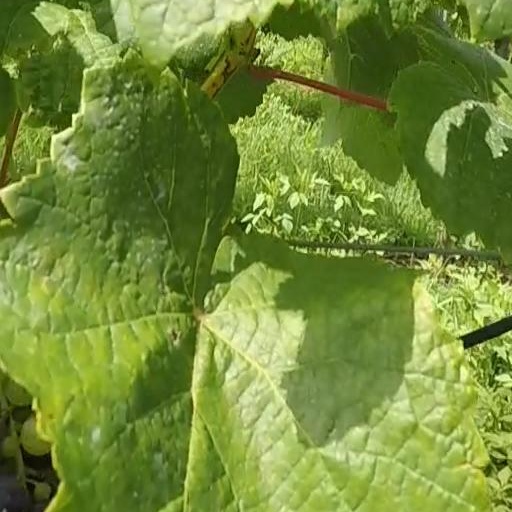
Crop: grape